Morelli (company)

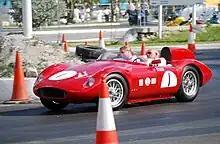
Sir Stirling Moss demonstrating his OSCA FS 372 Spider Morelli at the 2011 Bahamas Speed Week

Morelli was an Italian coachbuilder based in Ferrara. Founded by brothers Gino and Nino Morelli, the company was active in the 1950s and the 1960s, building primarily Aluminum bodies for OSCA. Of the 200 cars produced by OSCA, about 80 were MT4 models. Of the MT4 models, 40 Spiders were built by Morelli. All five OSCA FS 372 Spiders (an updated version of the MT4) were also bodied by Morelli.